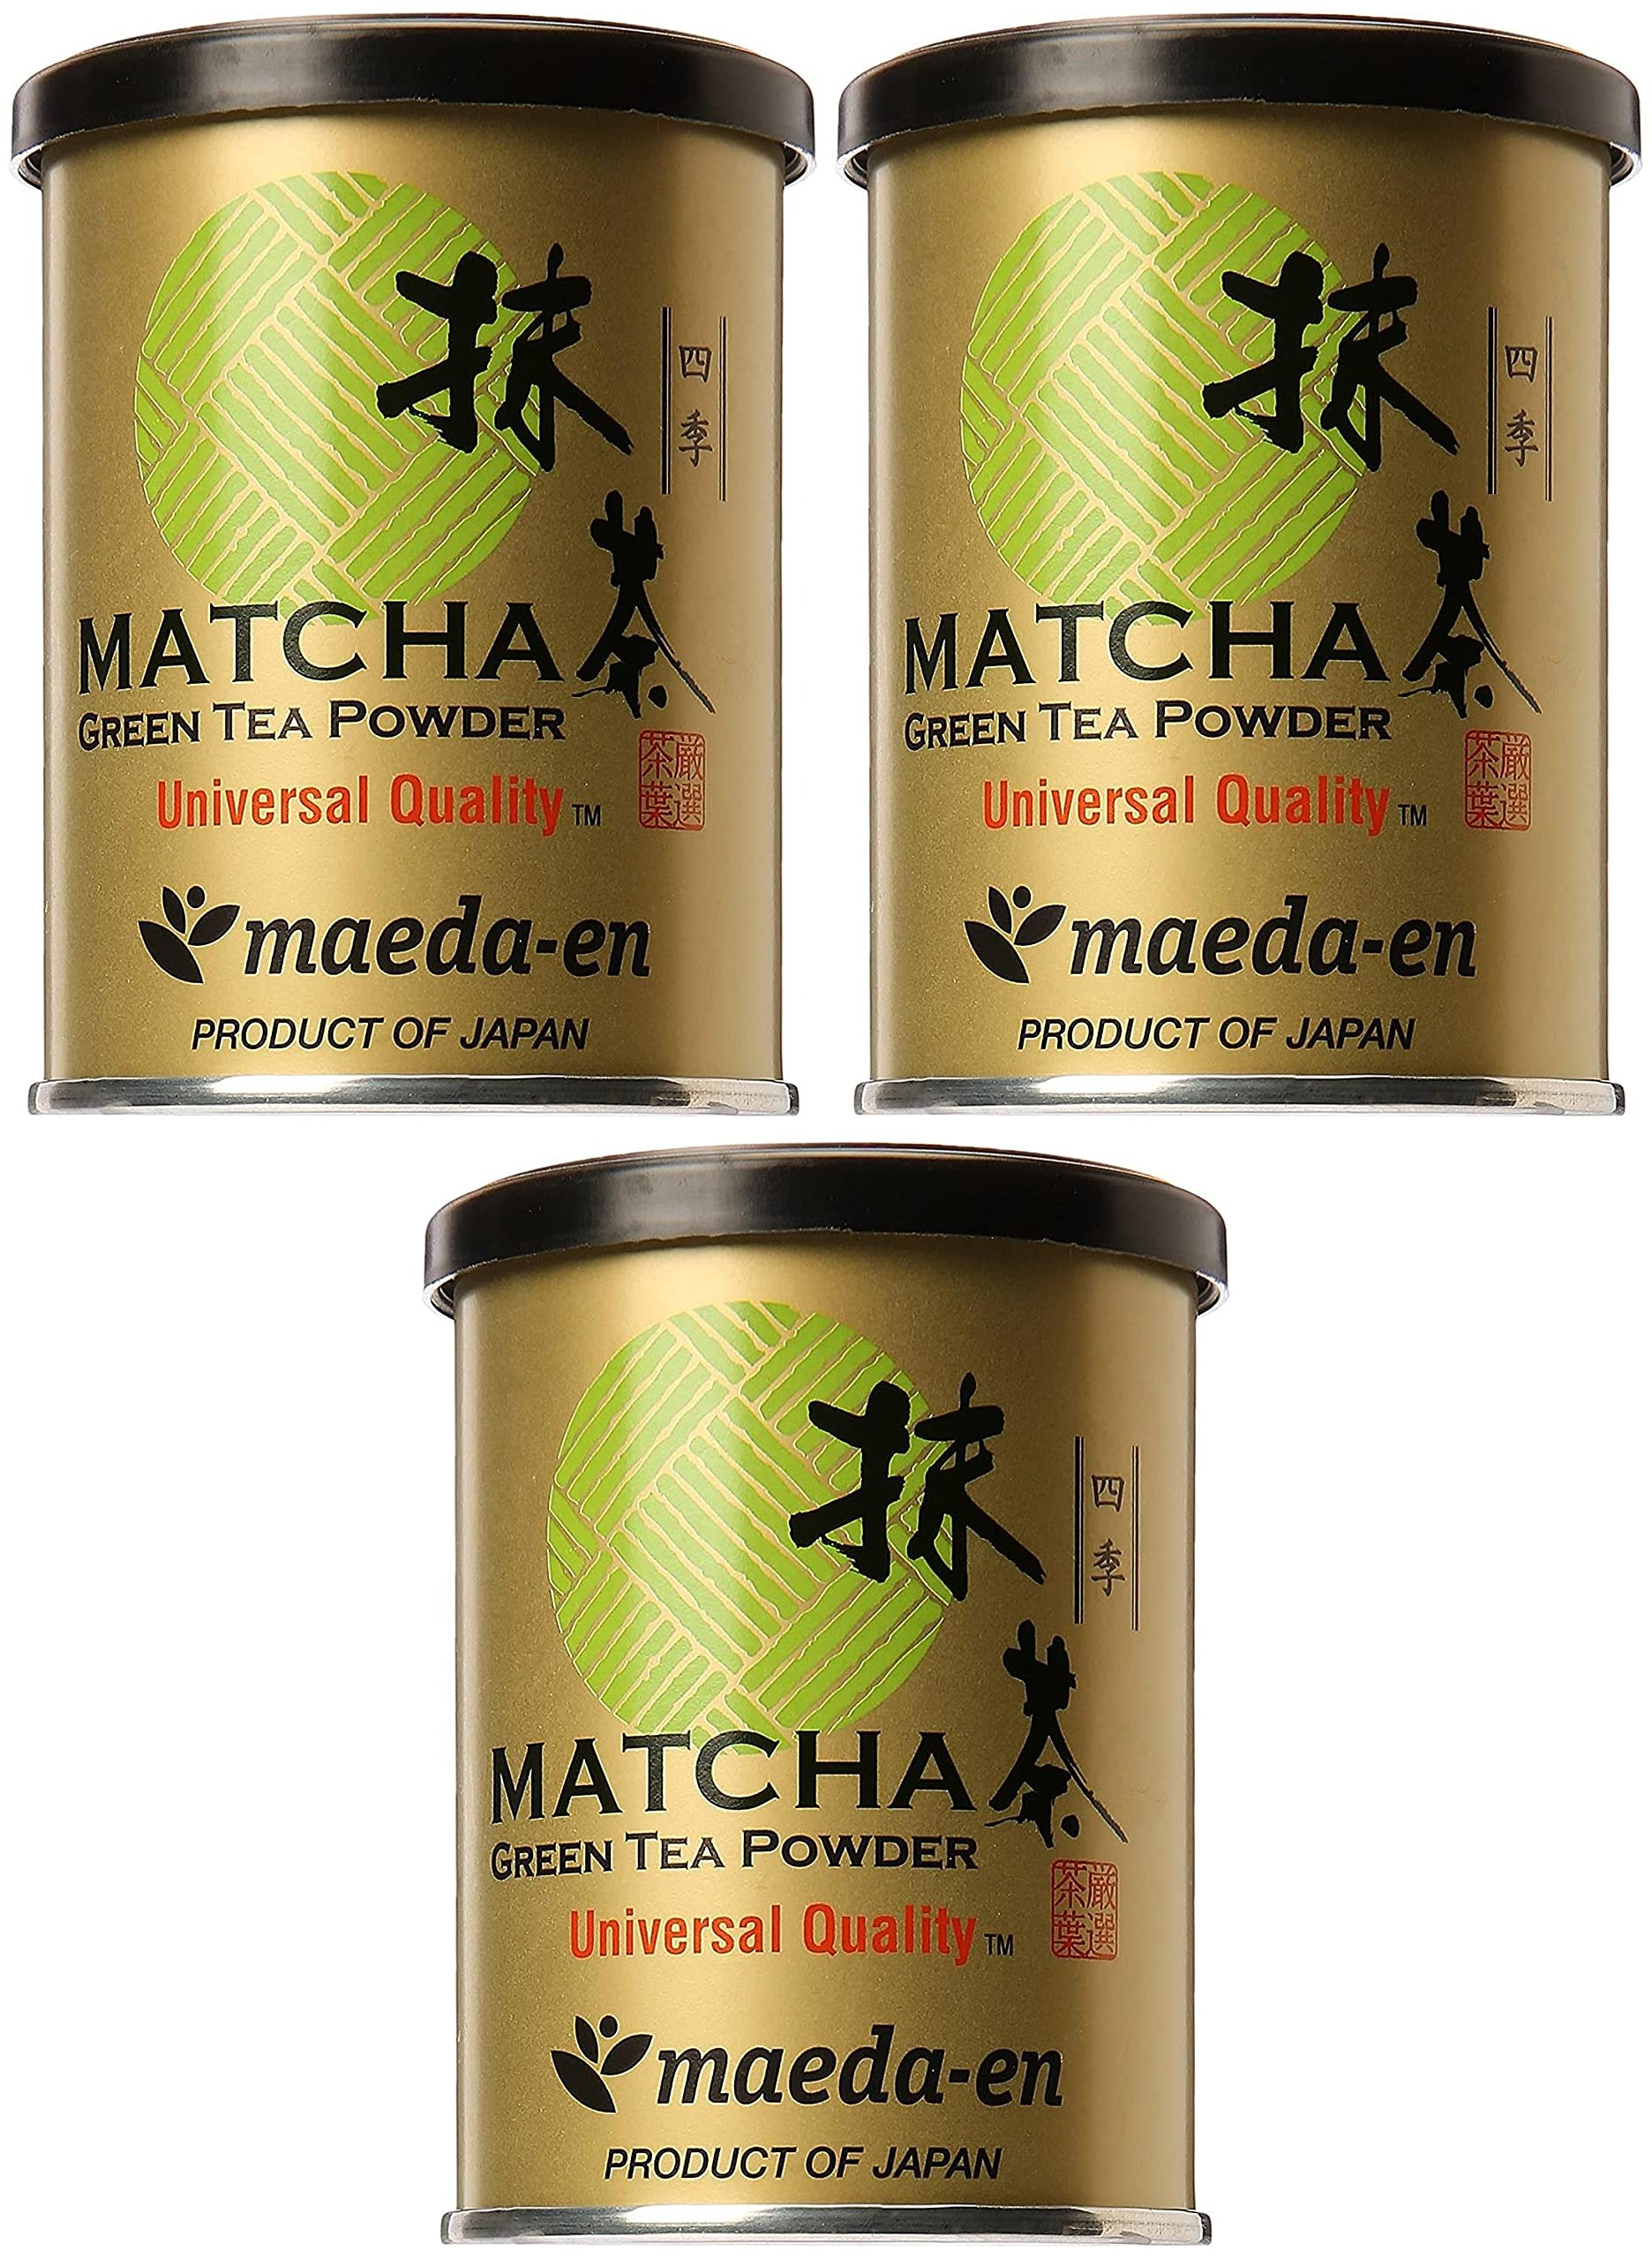
Item Name: Maeda Shiki Matcha Green Tea, 1-Ounce Pack of 3
Value: 3.0
Unit: Count

Price: 29.65